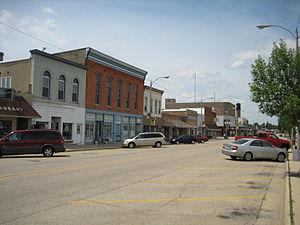
Lena est une municipalité américaine du comté de Stephenson, dans l'Illinois. Au recensement de 2010, Lena comptait 2 912 habitants.